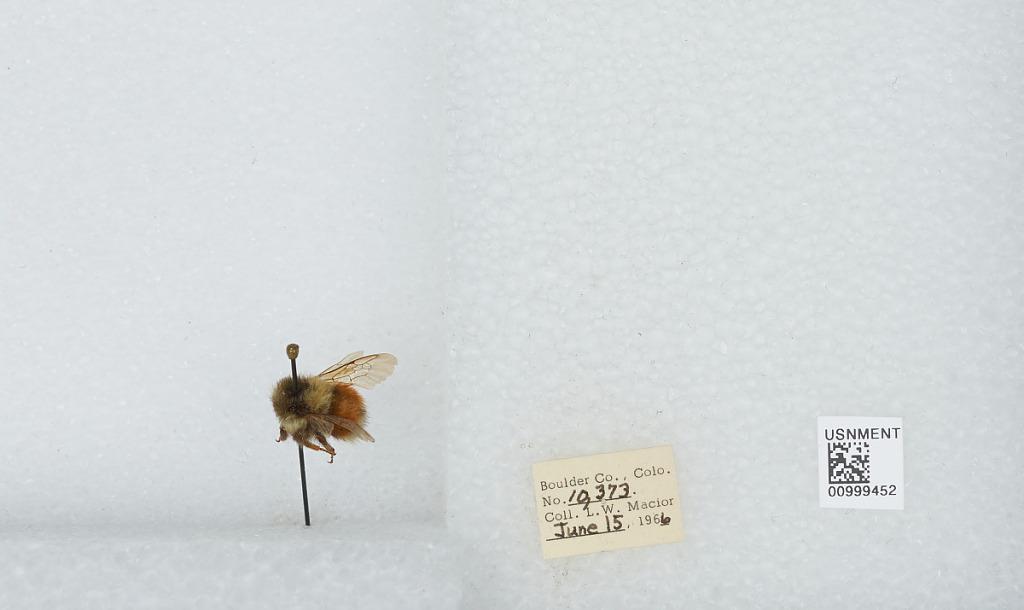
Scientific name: Bombus (Pyrobombus) melanopygus Nylander
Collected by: L. Macior
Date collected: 1966-6-15
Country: United States
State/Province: Colorado
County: Boulder
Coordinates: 40.015, -105.27